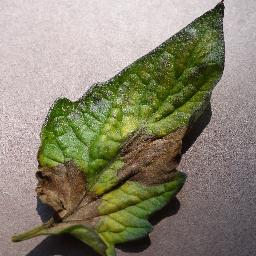
Label: Tomato___Late_blight